Rocca di Urbisaglia

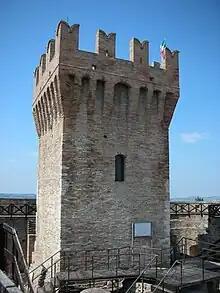
Rocca di Urbisaglia, the keep

The population of "Urbs Salvia" took refuge all around the Arx - Capitolium stronghold after leaving the town, because of the Barbarian invasions. Here the "Castro de Orbesallia", ruled by the Abbracciamonte family, had its origins.